Galloping Goose (railcar)

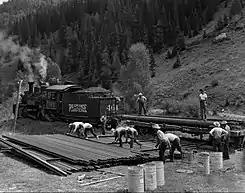
Crews taking up the narrow-gauge rails on which the Geese ran, September 1952

In 1950, when the railroad finally lost its mail contract (in favor of highway mail carriers), #3, #4, #5, and #7 were converted for tourist operations, and the "Galloping Goose" name was officially recognized by the railroad. Large windows were cut in the sides of the freight compartments, and seating was added. A figure of a running goose and the words "Galloping Goose" were added to the carbody doors. This service lasted only two years, and the last work of the "geese" on their home line was to take up the rails.